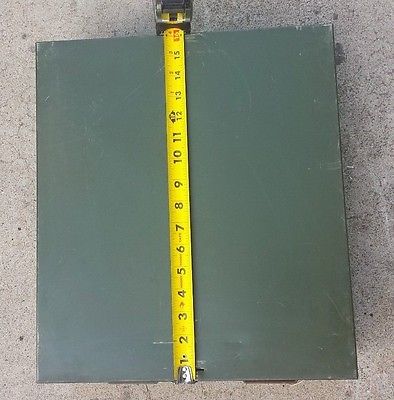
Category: cabinet